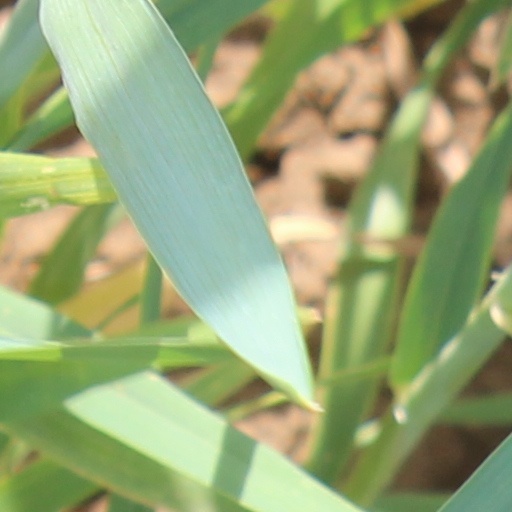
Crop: wheat